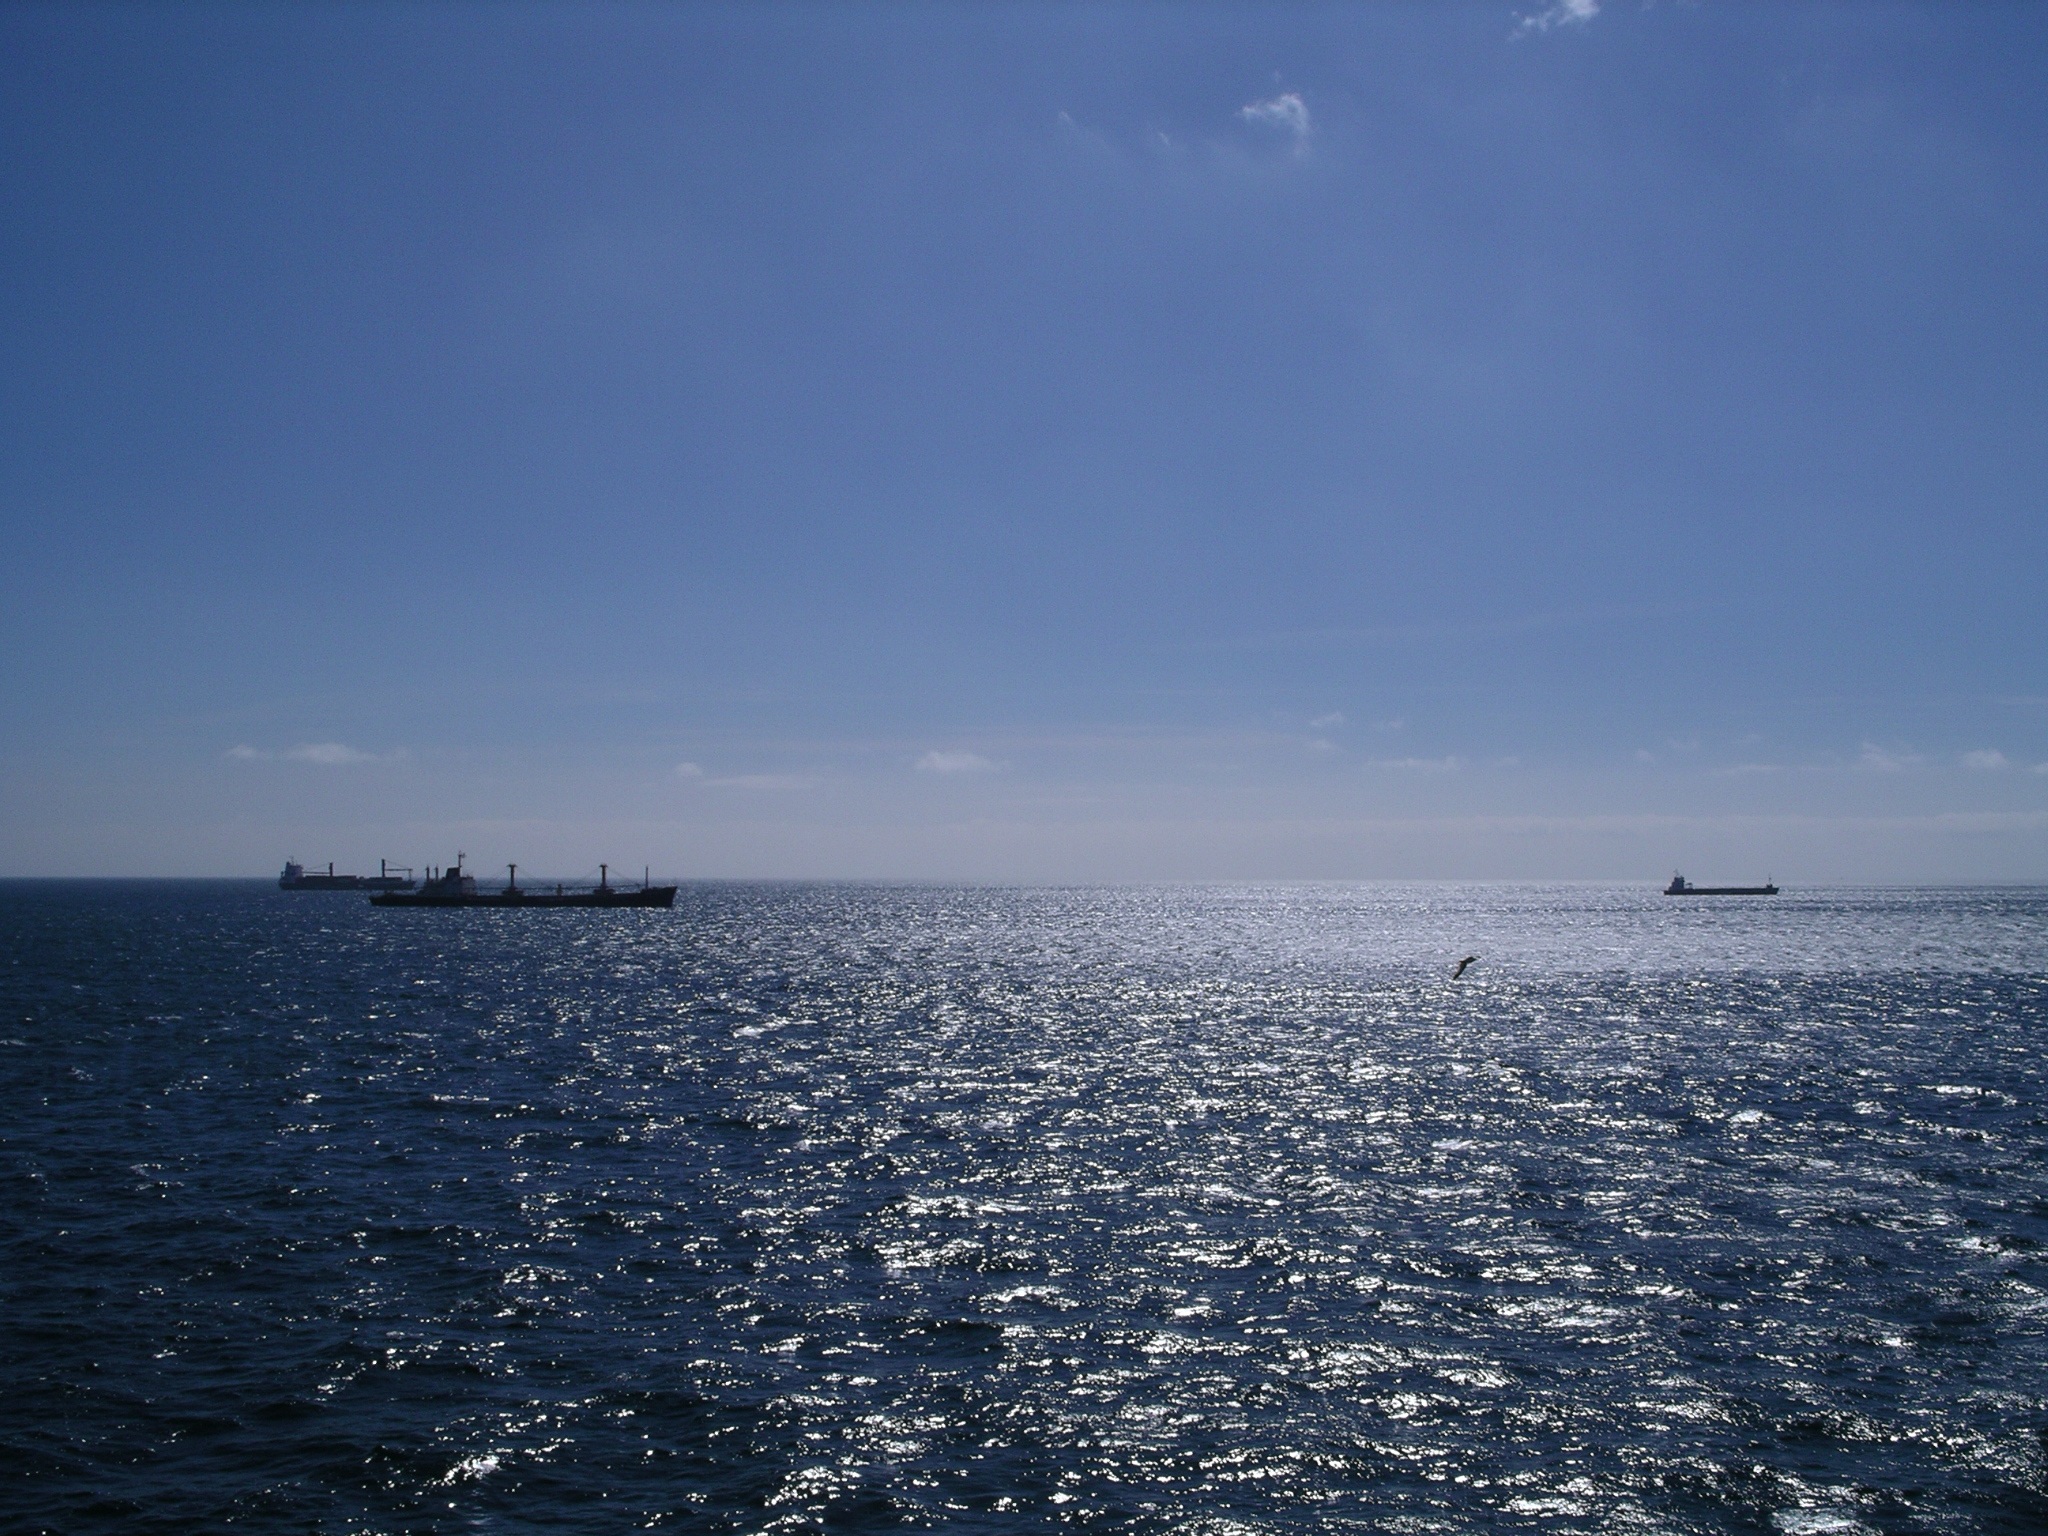
sea, coast, ocean, horizon, cloud, sky, shore, wave, dusk, vehicle, sailing, bay, body of water, ships, portugal, atlantic, cape, seafaring, atlantic coast